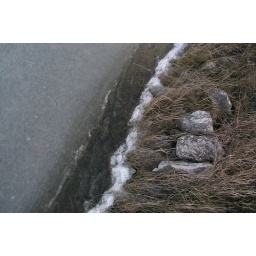
Winter lake in field near my willage. Frozen!